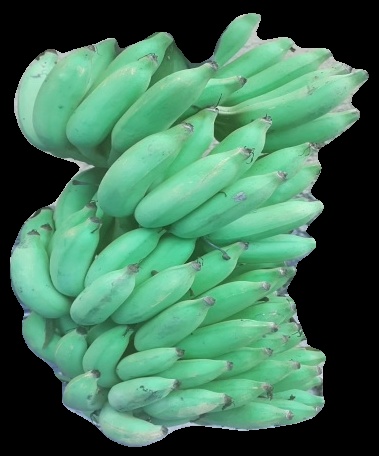
Variety: elakki-bale
Grade: grade2